Brethren in Christ Church (Garrett, Indiana)

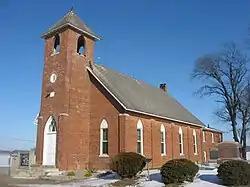

Brethren in Christ Church is a historic Brethren church located near Garrett in Keyser Township, DeKalb County, Indiana. It was built in 1882 and is a Gothic Revival-style brick building. It consists of a one-and-a-half-story nave with a two-story central bell tower. The tower features an oculus window and bell-cast hipped roof.